Kiss Me Goodbye (film)

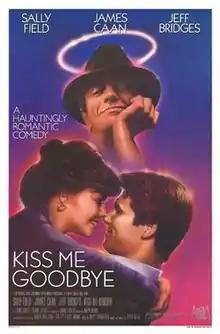
Theatrical release poster

Kiss Me Goodbye is a 1982 American romantic comedy film directed by Robert Mulligan, and starring Sally Field, James Caan, Jeff Bridges and Claire Trevor (in her final film role).